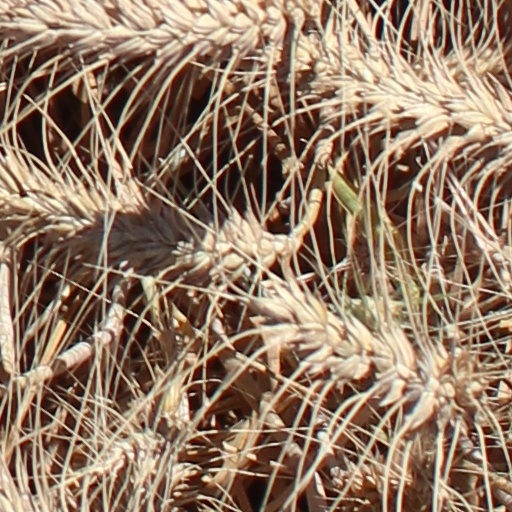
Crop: wheat